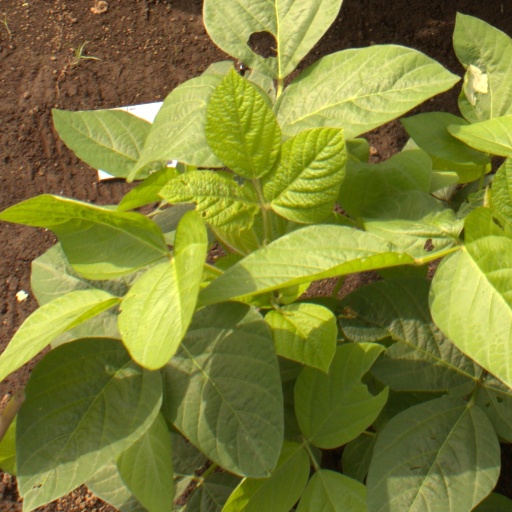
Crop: soybean